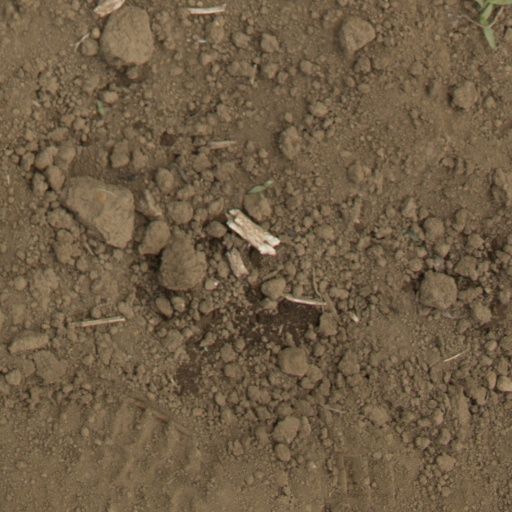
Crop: Jerusalem artichoke